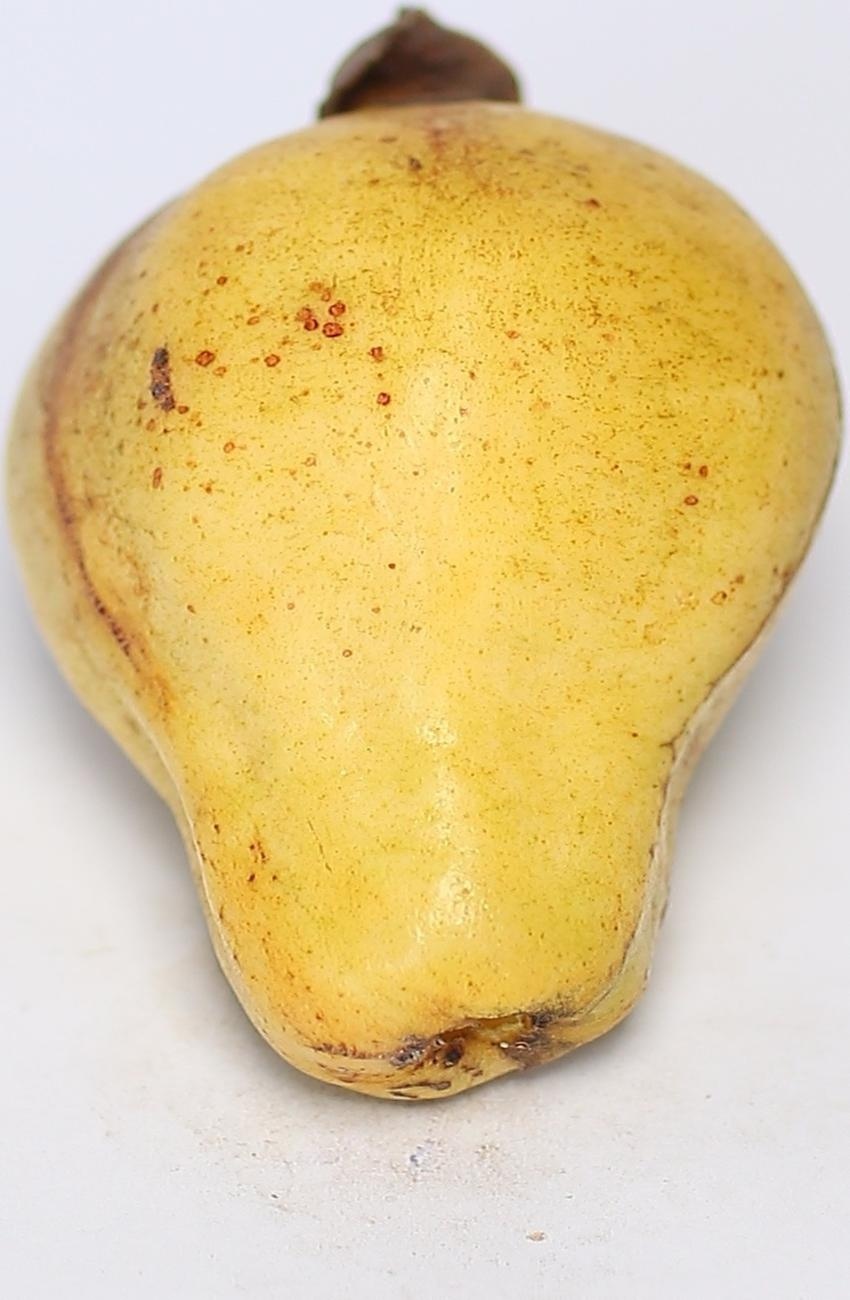
Maturity: ripe
Variety: local-sindhi